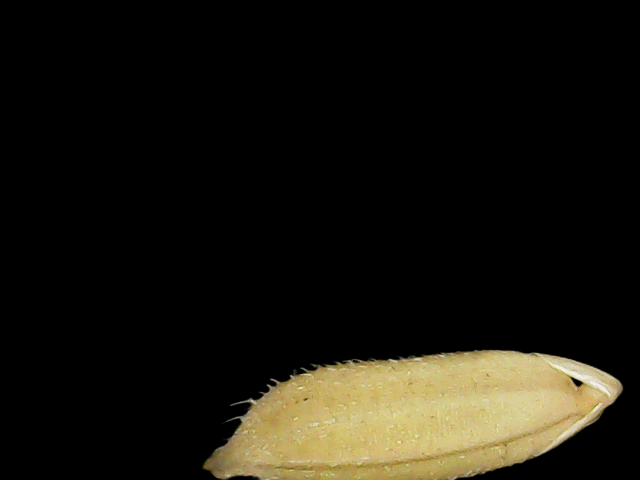
Rice variety: Binadhan23